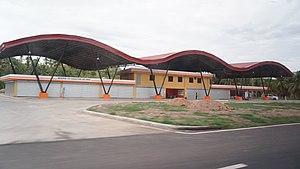
Magsaysay est une localité de la province du Misamis oriental, aux Philippines. En 2015, elle compte 34 605 habitants.